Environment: real
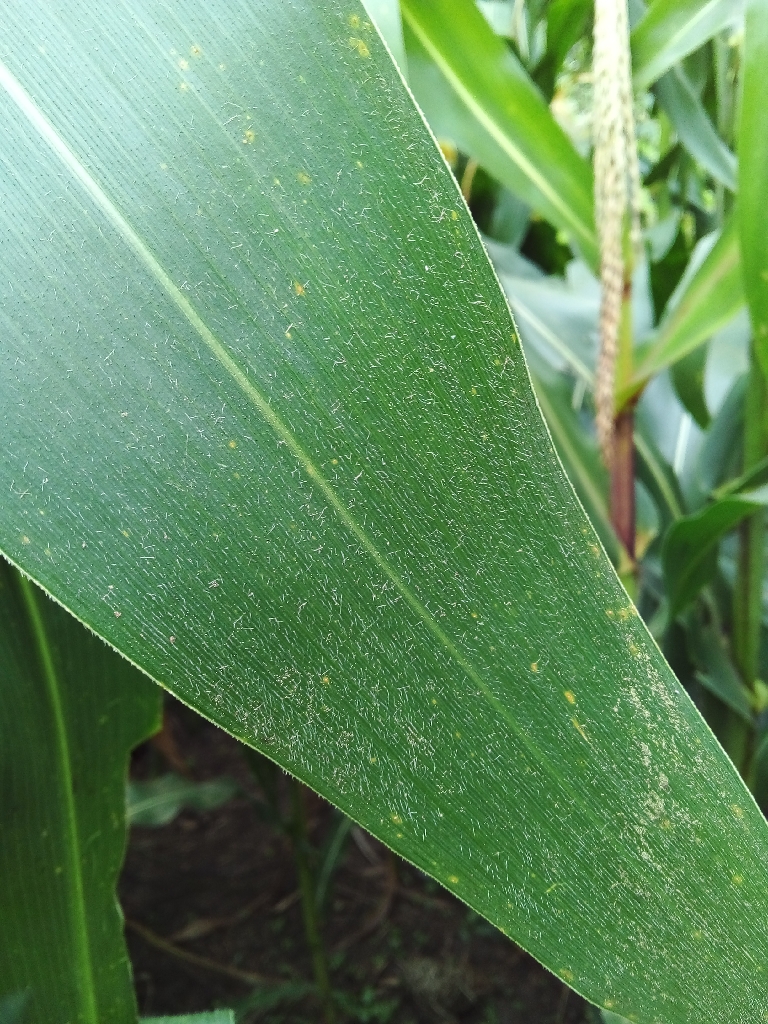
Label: healthy